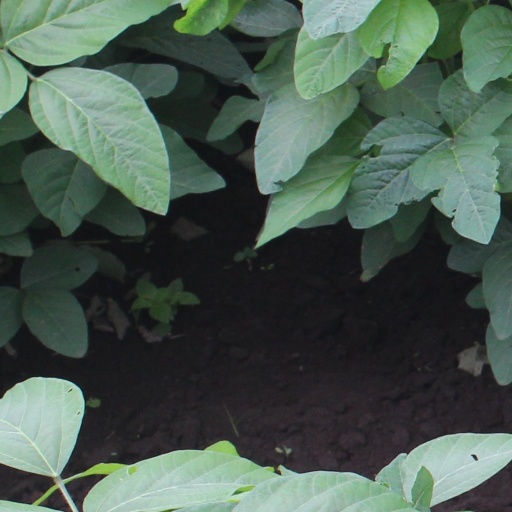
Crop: soybean